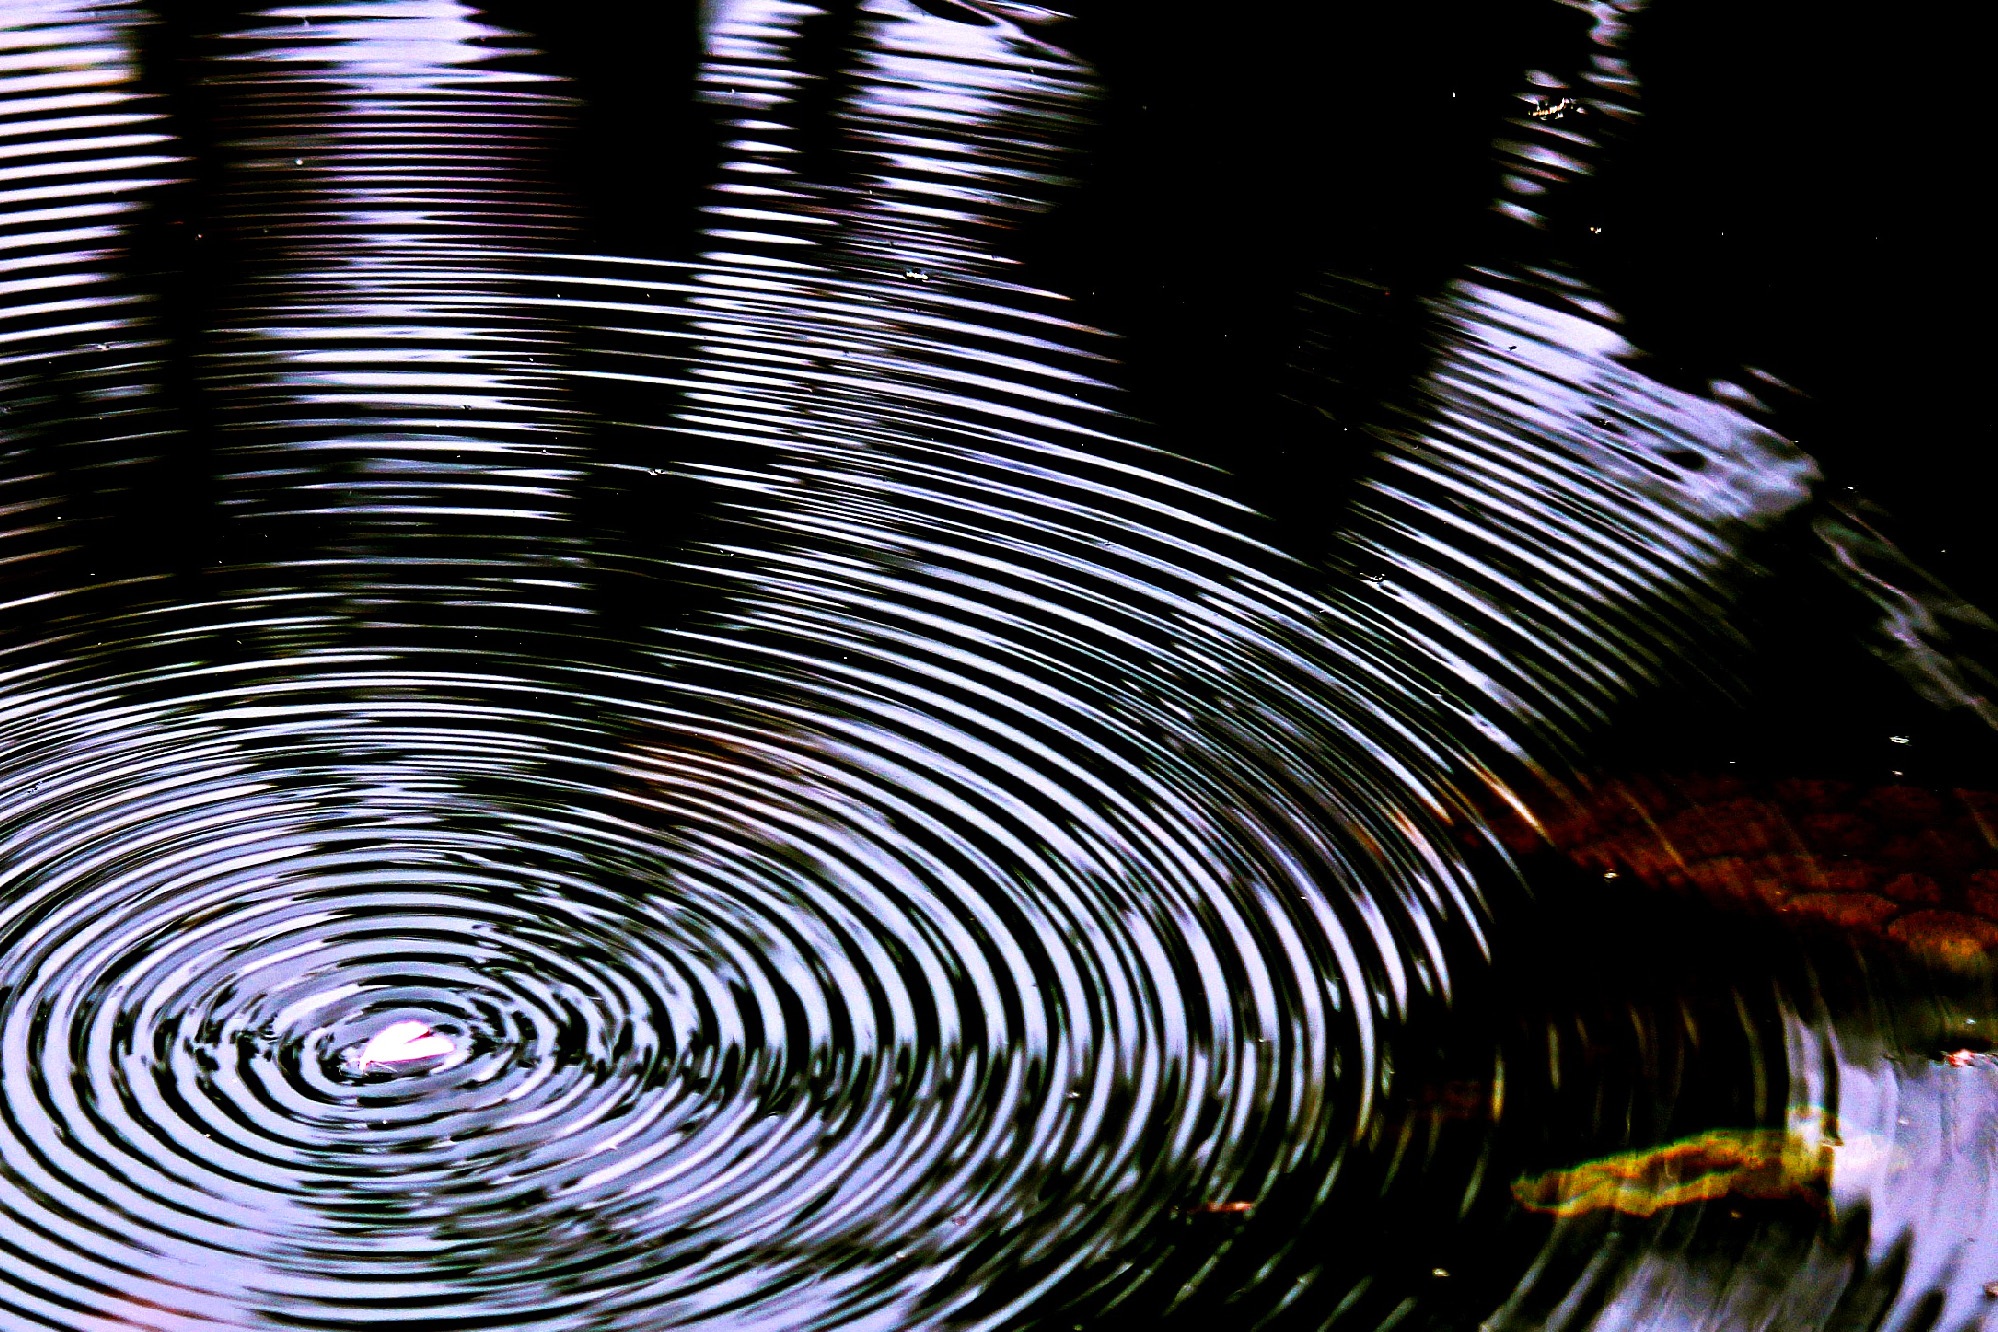
landscape, water, nature, light, photography, leaf, spiral, wave, flower, line, reflection, darkness, circle, close up, waves, symmetry, macro photography, fractal art